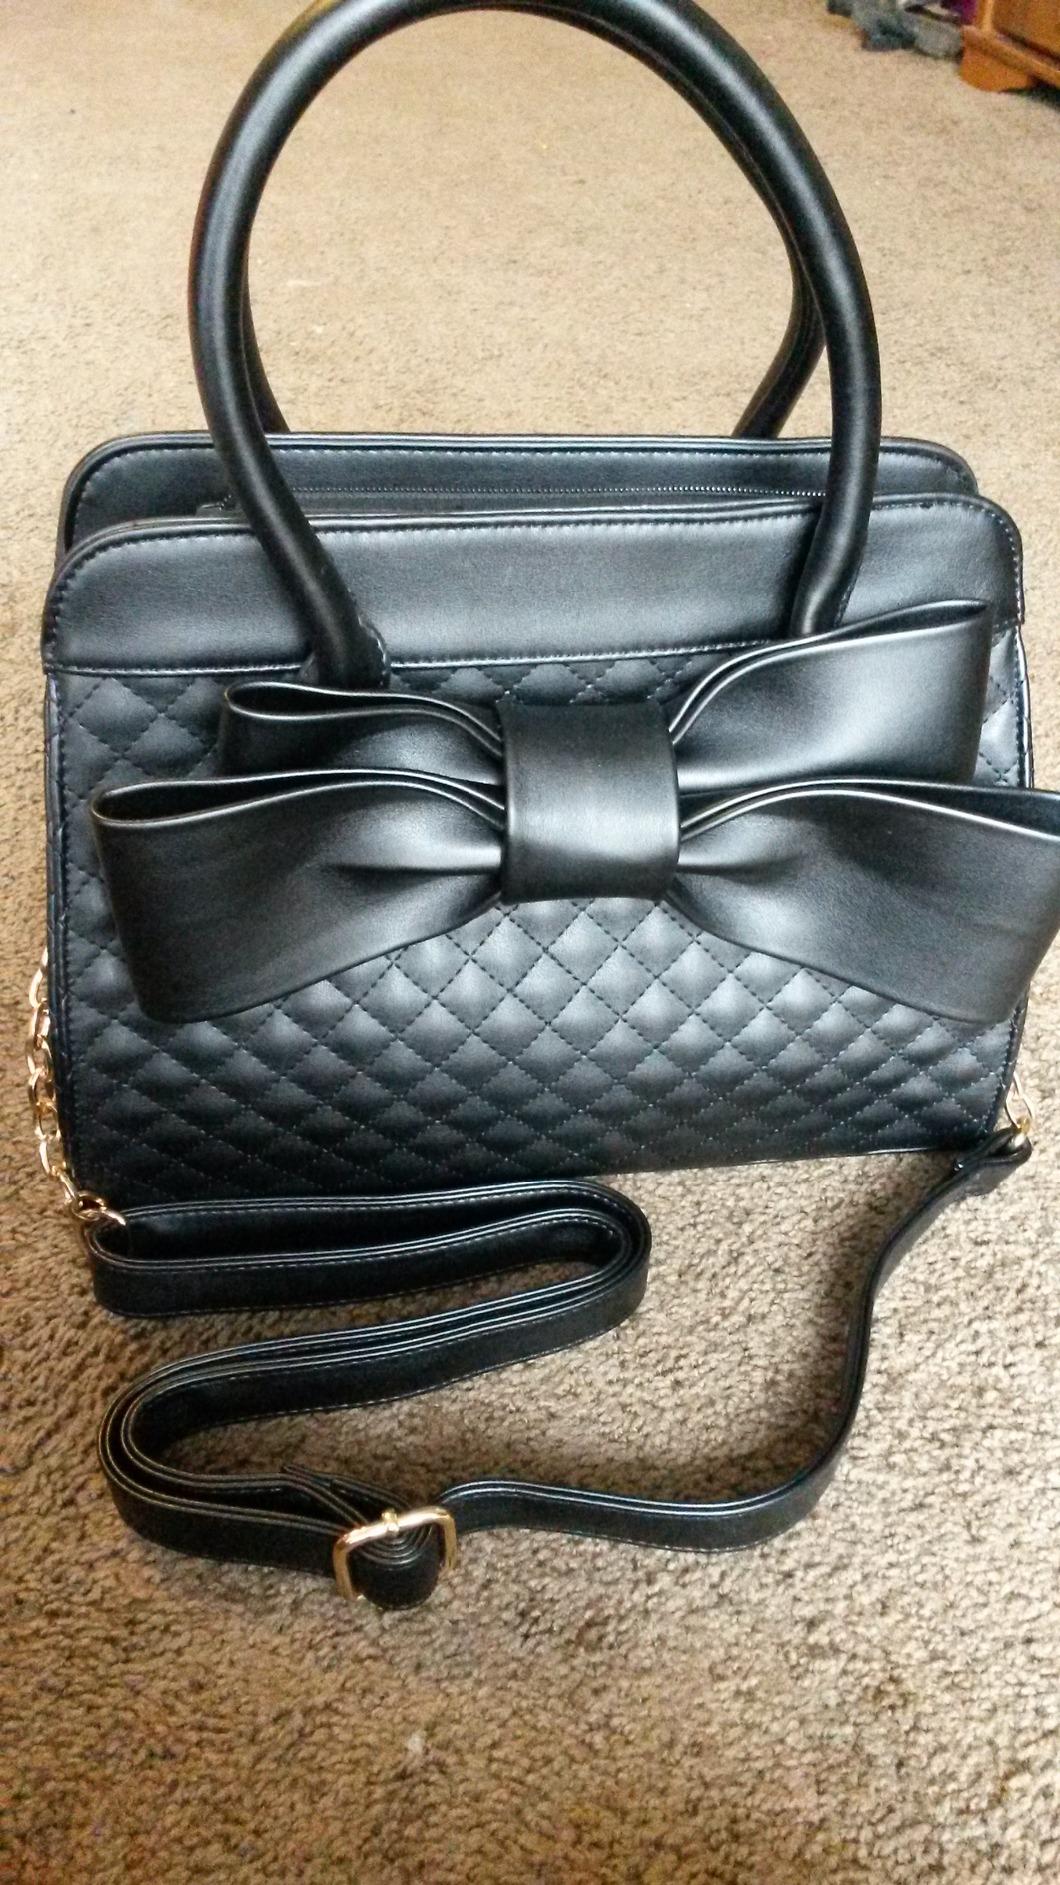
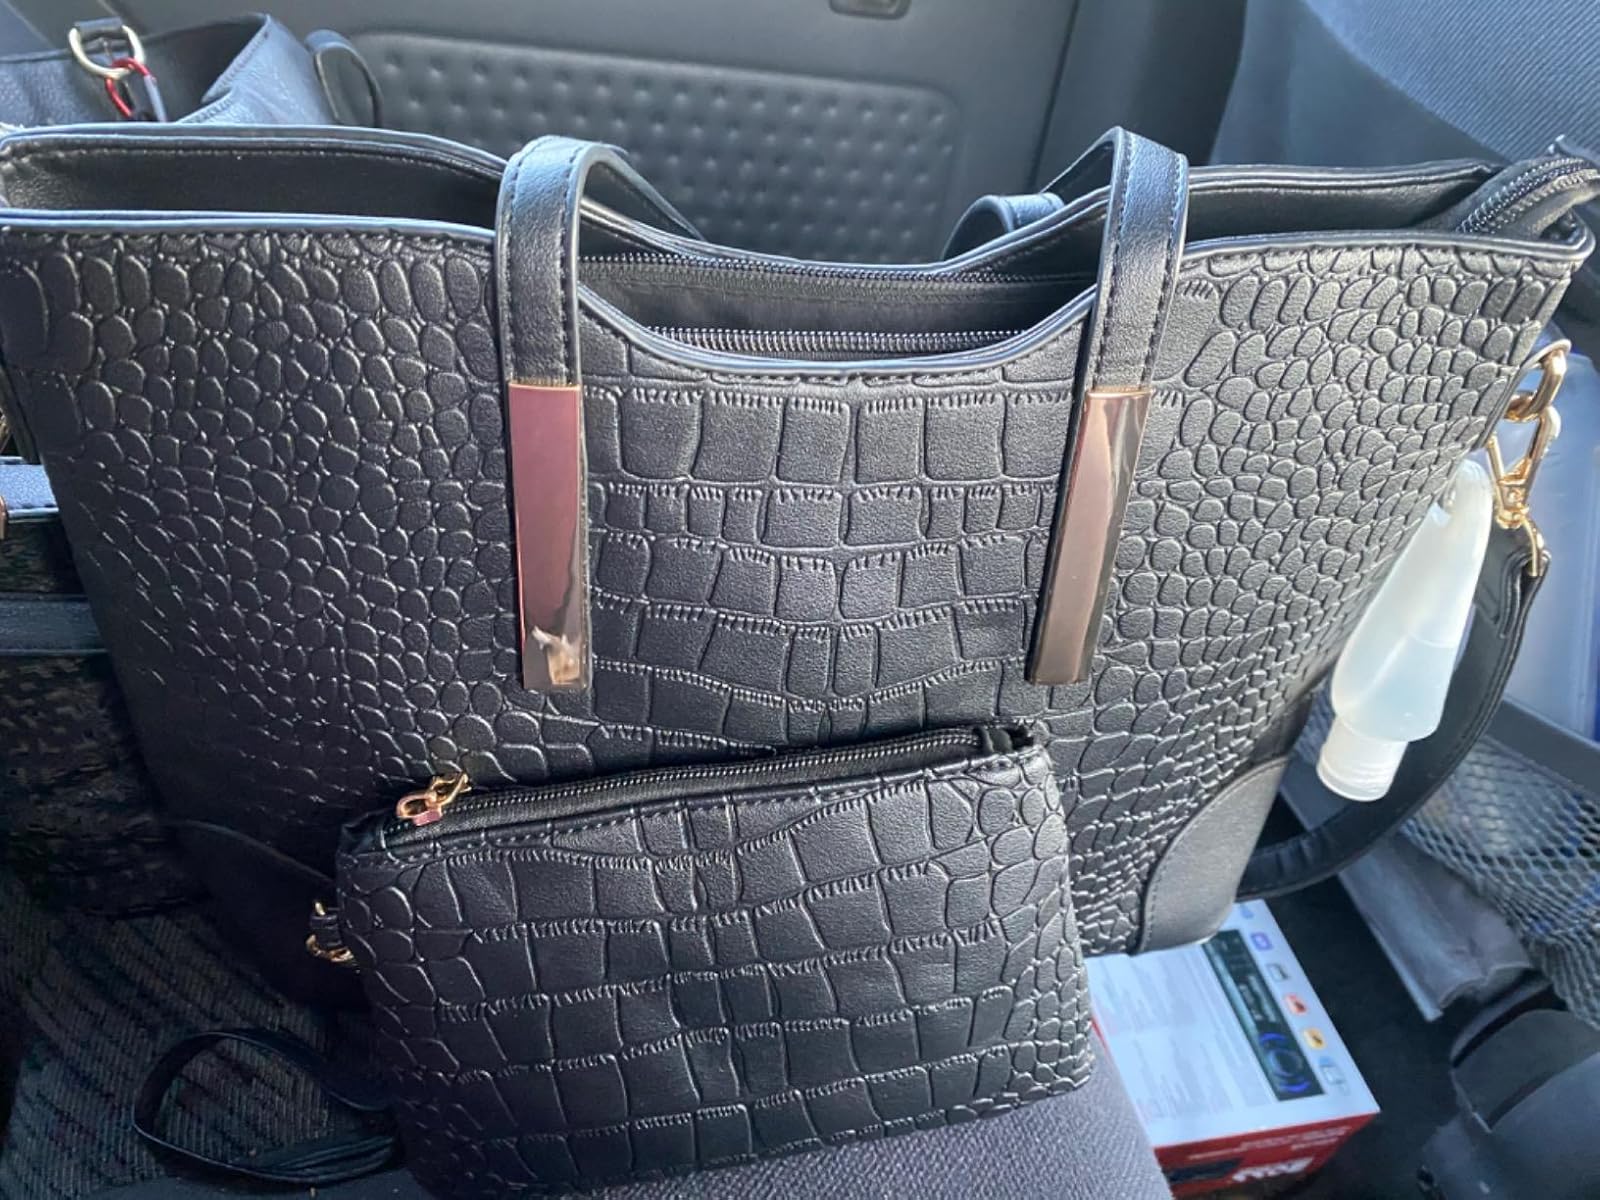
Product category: accessories_handbag
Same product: no